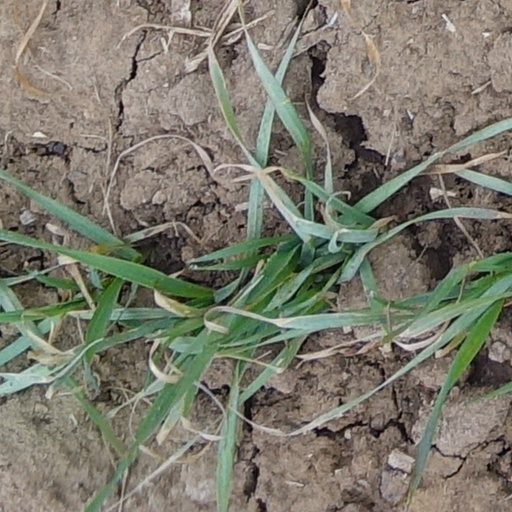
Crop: wheat